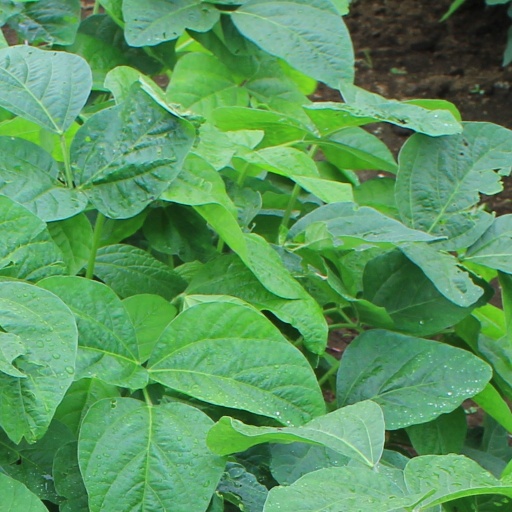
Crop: soybean